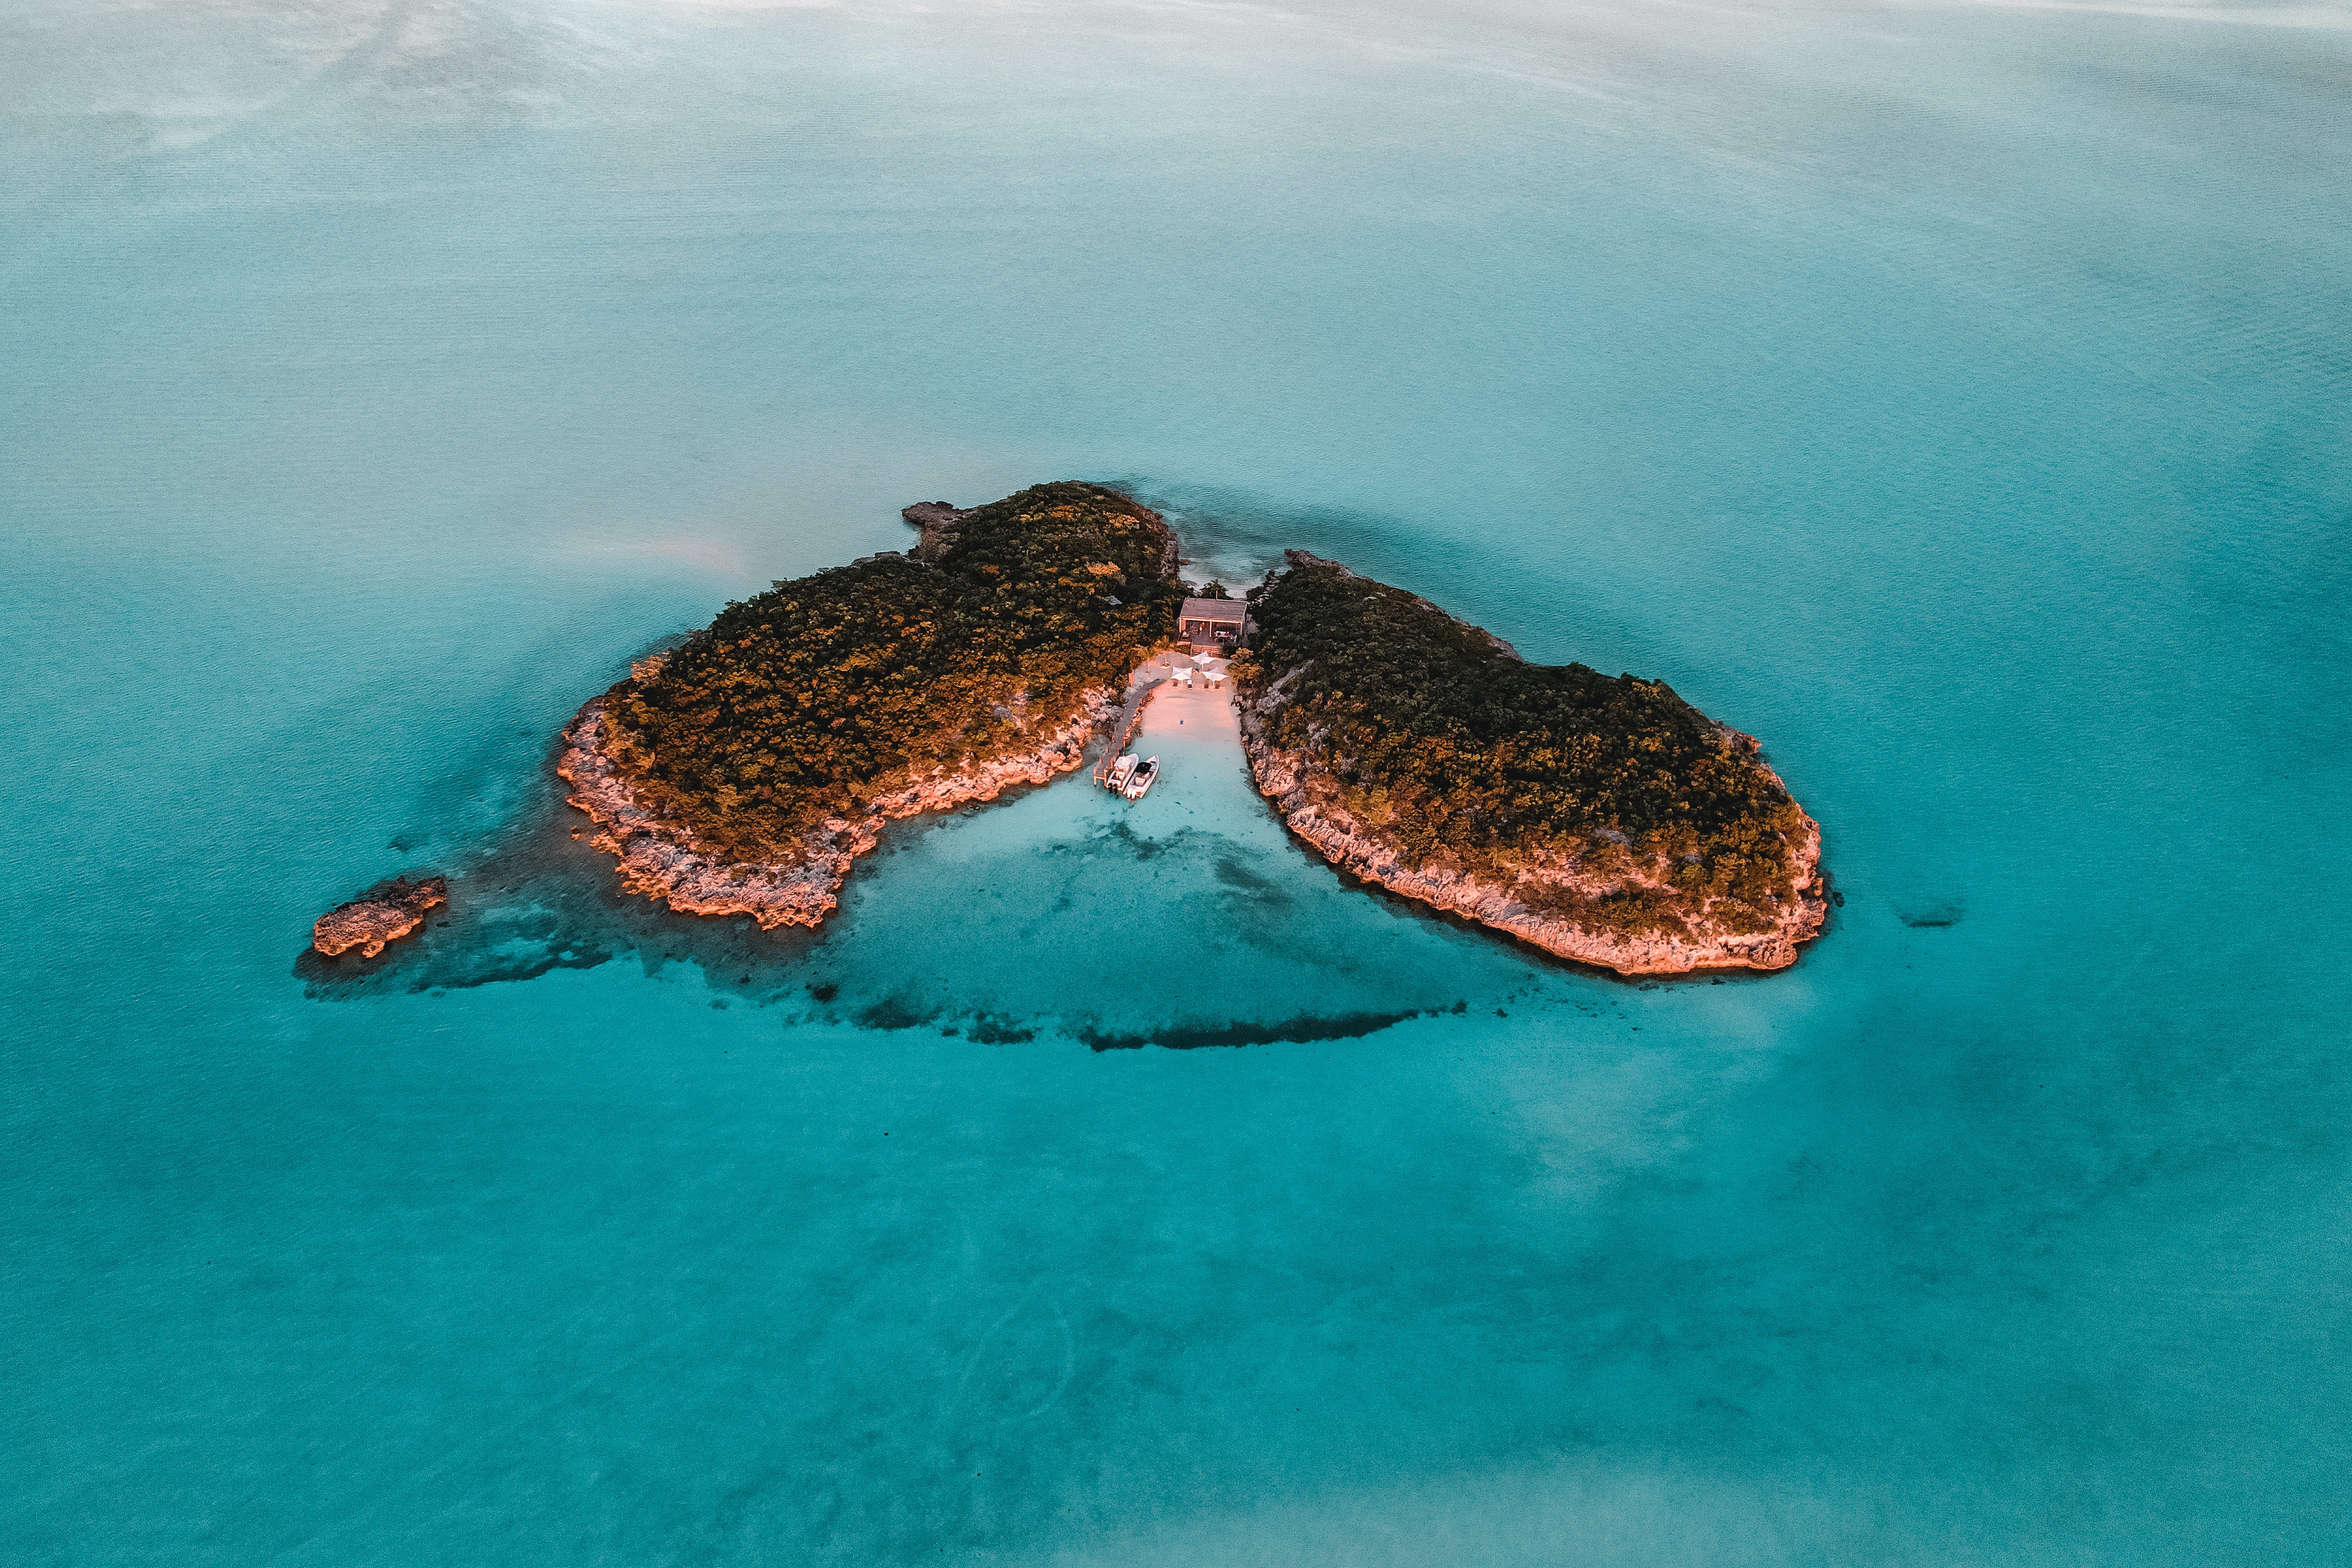
natural, water, fluid, coastal and oceanic landforms, natural landscape, liquid, island, landscape, marine biology, ocean, tropics, wildlife, natural material, rock, coast, wave, sea, lake, reef, islet, wind wave, atoll